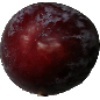
Label: Plum 1